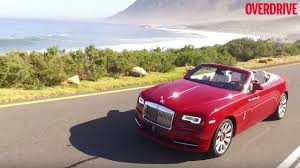
Label: noambulance